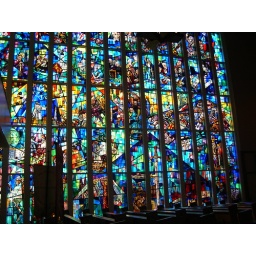
The stained glass windows depict the history of Christianity in Poland and the U.S.